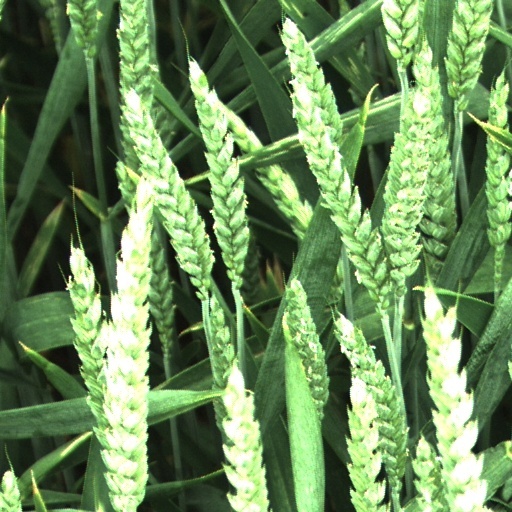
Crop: wheat